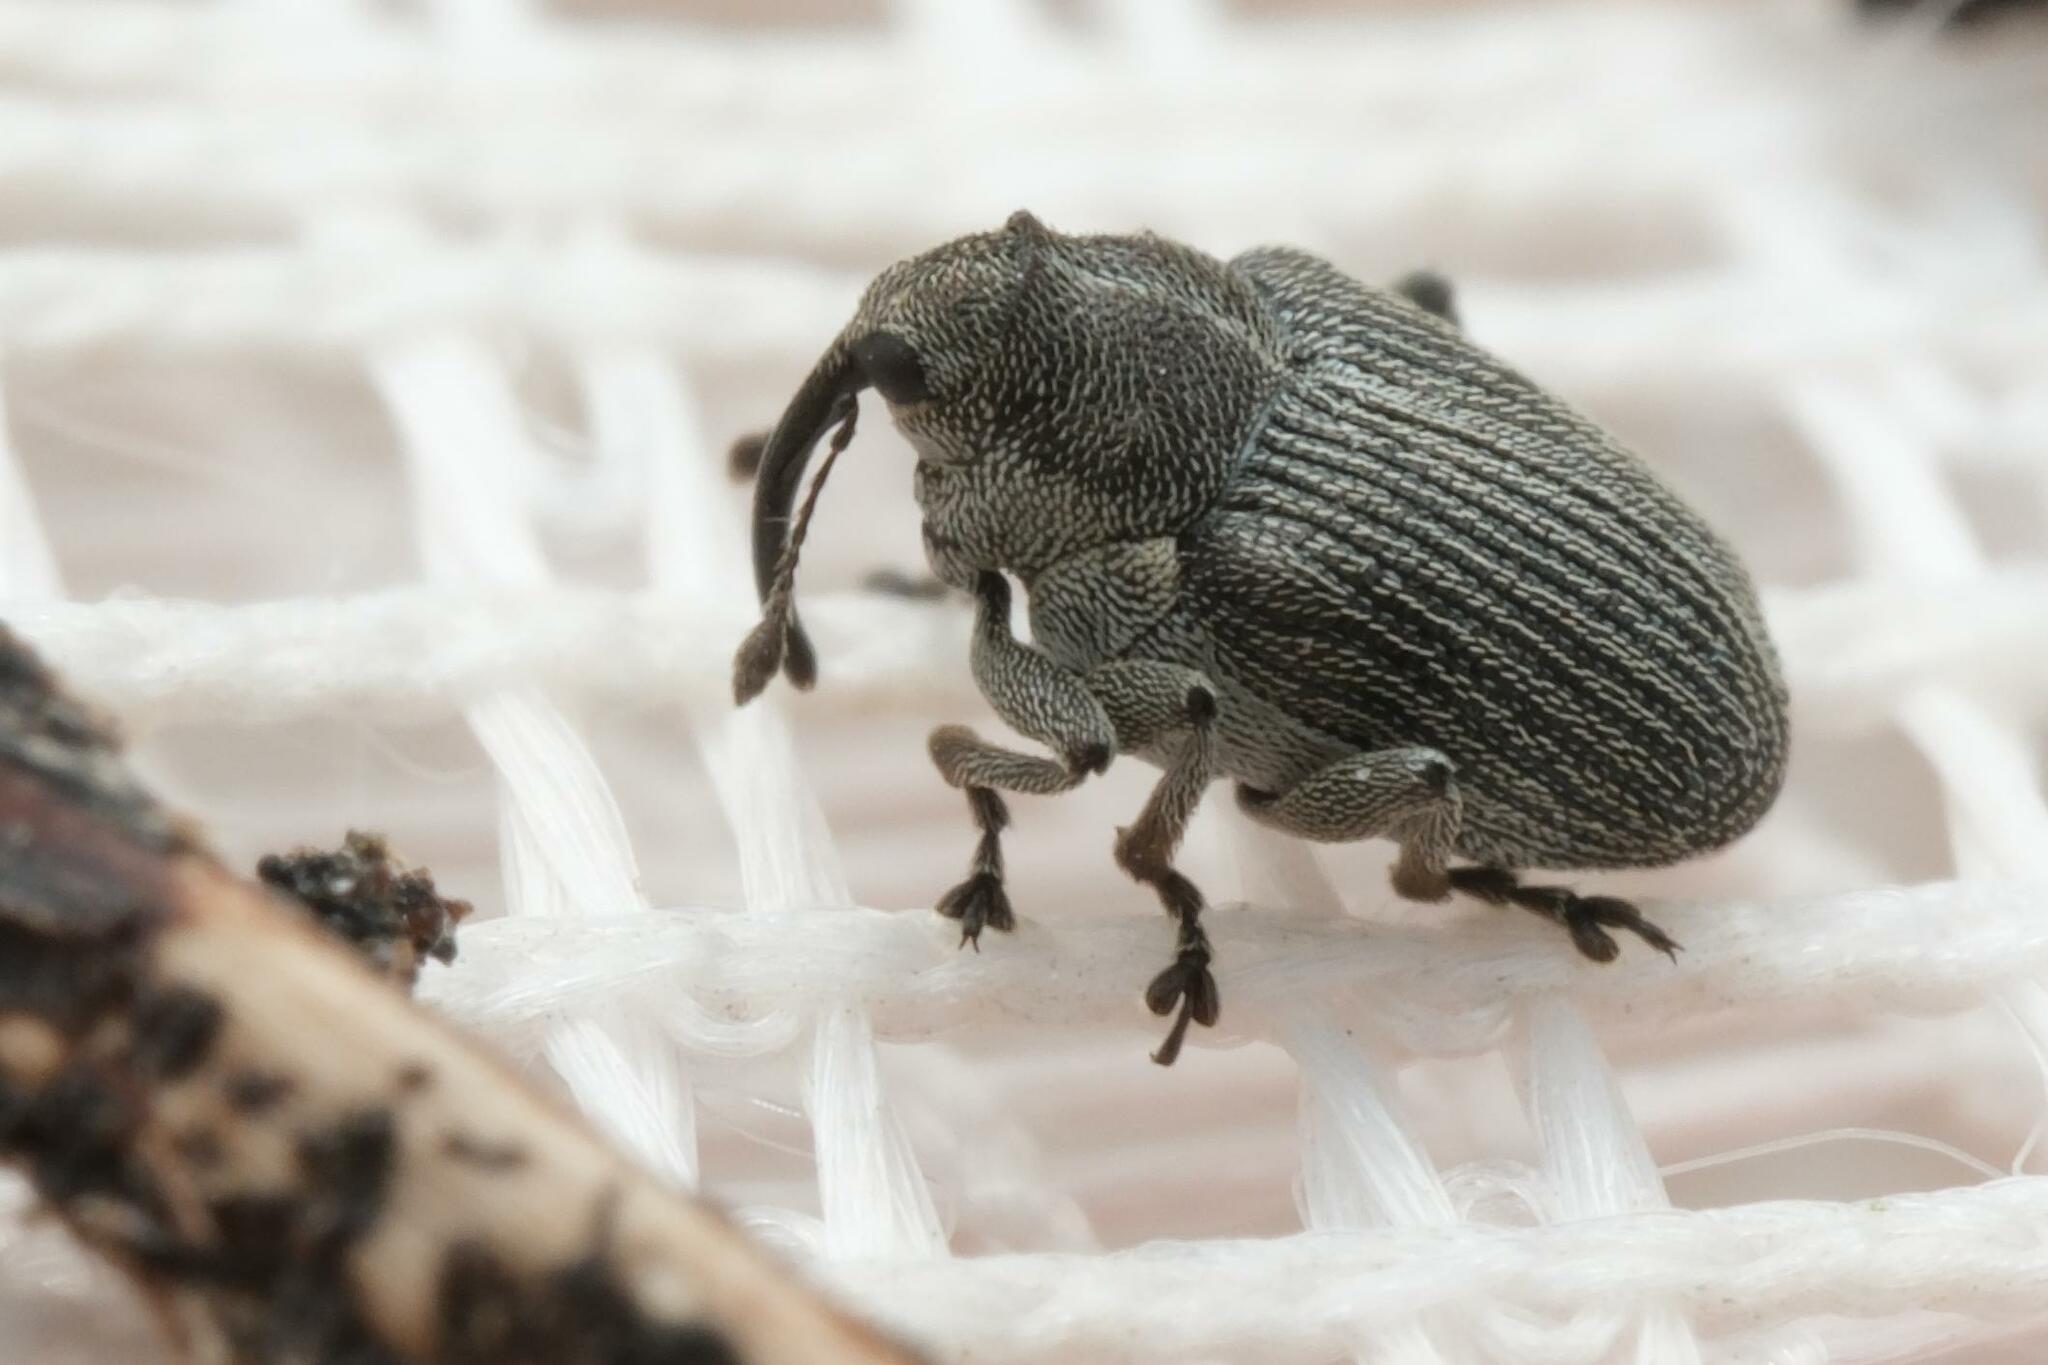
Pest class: Cabbage_seedpod_weevil